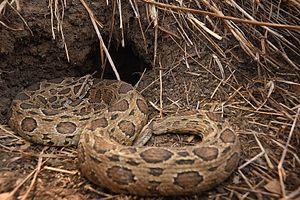
Daboia siamensis est une espèce de serpents de la famille des Viperidae.